Joseph B. Martin

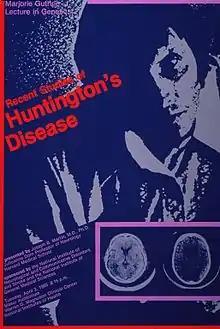
Martin delivers lecture on Huntington's Disease, 1985

Martin's first faculty position was at McGill University, Montreal, Quebec, Canada, where he rose to become Chair of the Department of Neurology and Neurosurgery at the young age of 38, only five years following completion of his Ph.D. He subsequently joined the faculty of Harvard Medical School, where he chaired the Department of Neurology at Massachusetts General Hospital, succeeding renowned neurologist Raymond Adams. During his tenure at MGH, he also served as interim director of the hospital, where his administrative and leadership qualities led him to become on the short list for a number of high-ranking jobs.